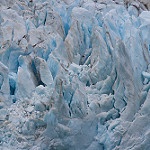
Label: glacier